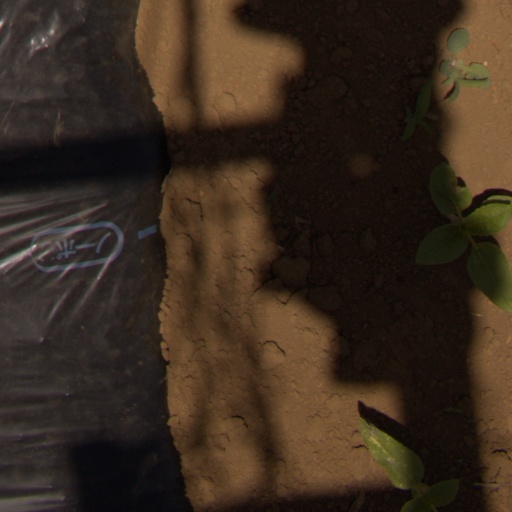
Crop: Jerusalem artichoke